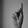
ASL letter: K